Jessica Borger

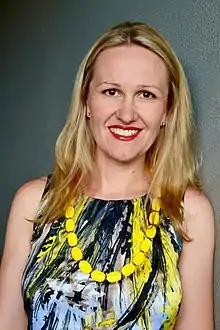

Jessica Geraldine Borger is an Australian T Cell immunologist, lecturer and graduate course coordinator at the Central Clinical School, Monash University. Her research has added to the understanding of the molecular mechanisms of T cell function. Additionally, Borger is a news and commentary editor for "Immunology & Cell Biology" and a guest associate editor for "Frontiers in Immunology", and a reviewer for several academic journals. Borger also advocates for gender equality in science, technology, engineering and mathematics (STEM) in her position a member of the Gender Equity, Diversity and Inclusion committee of the Central Clinical School at Monash University.